Rogue River (film)

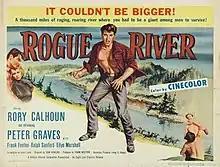

Rogue River is a 1951 American Western film directed by John Rawlins and starring Rory Calhoun, Peter Graves, Frank Fenton.